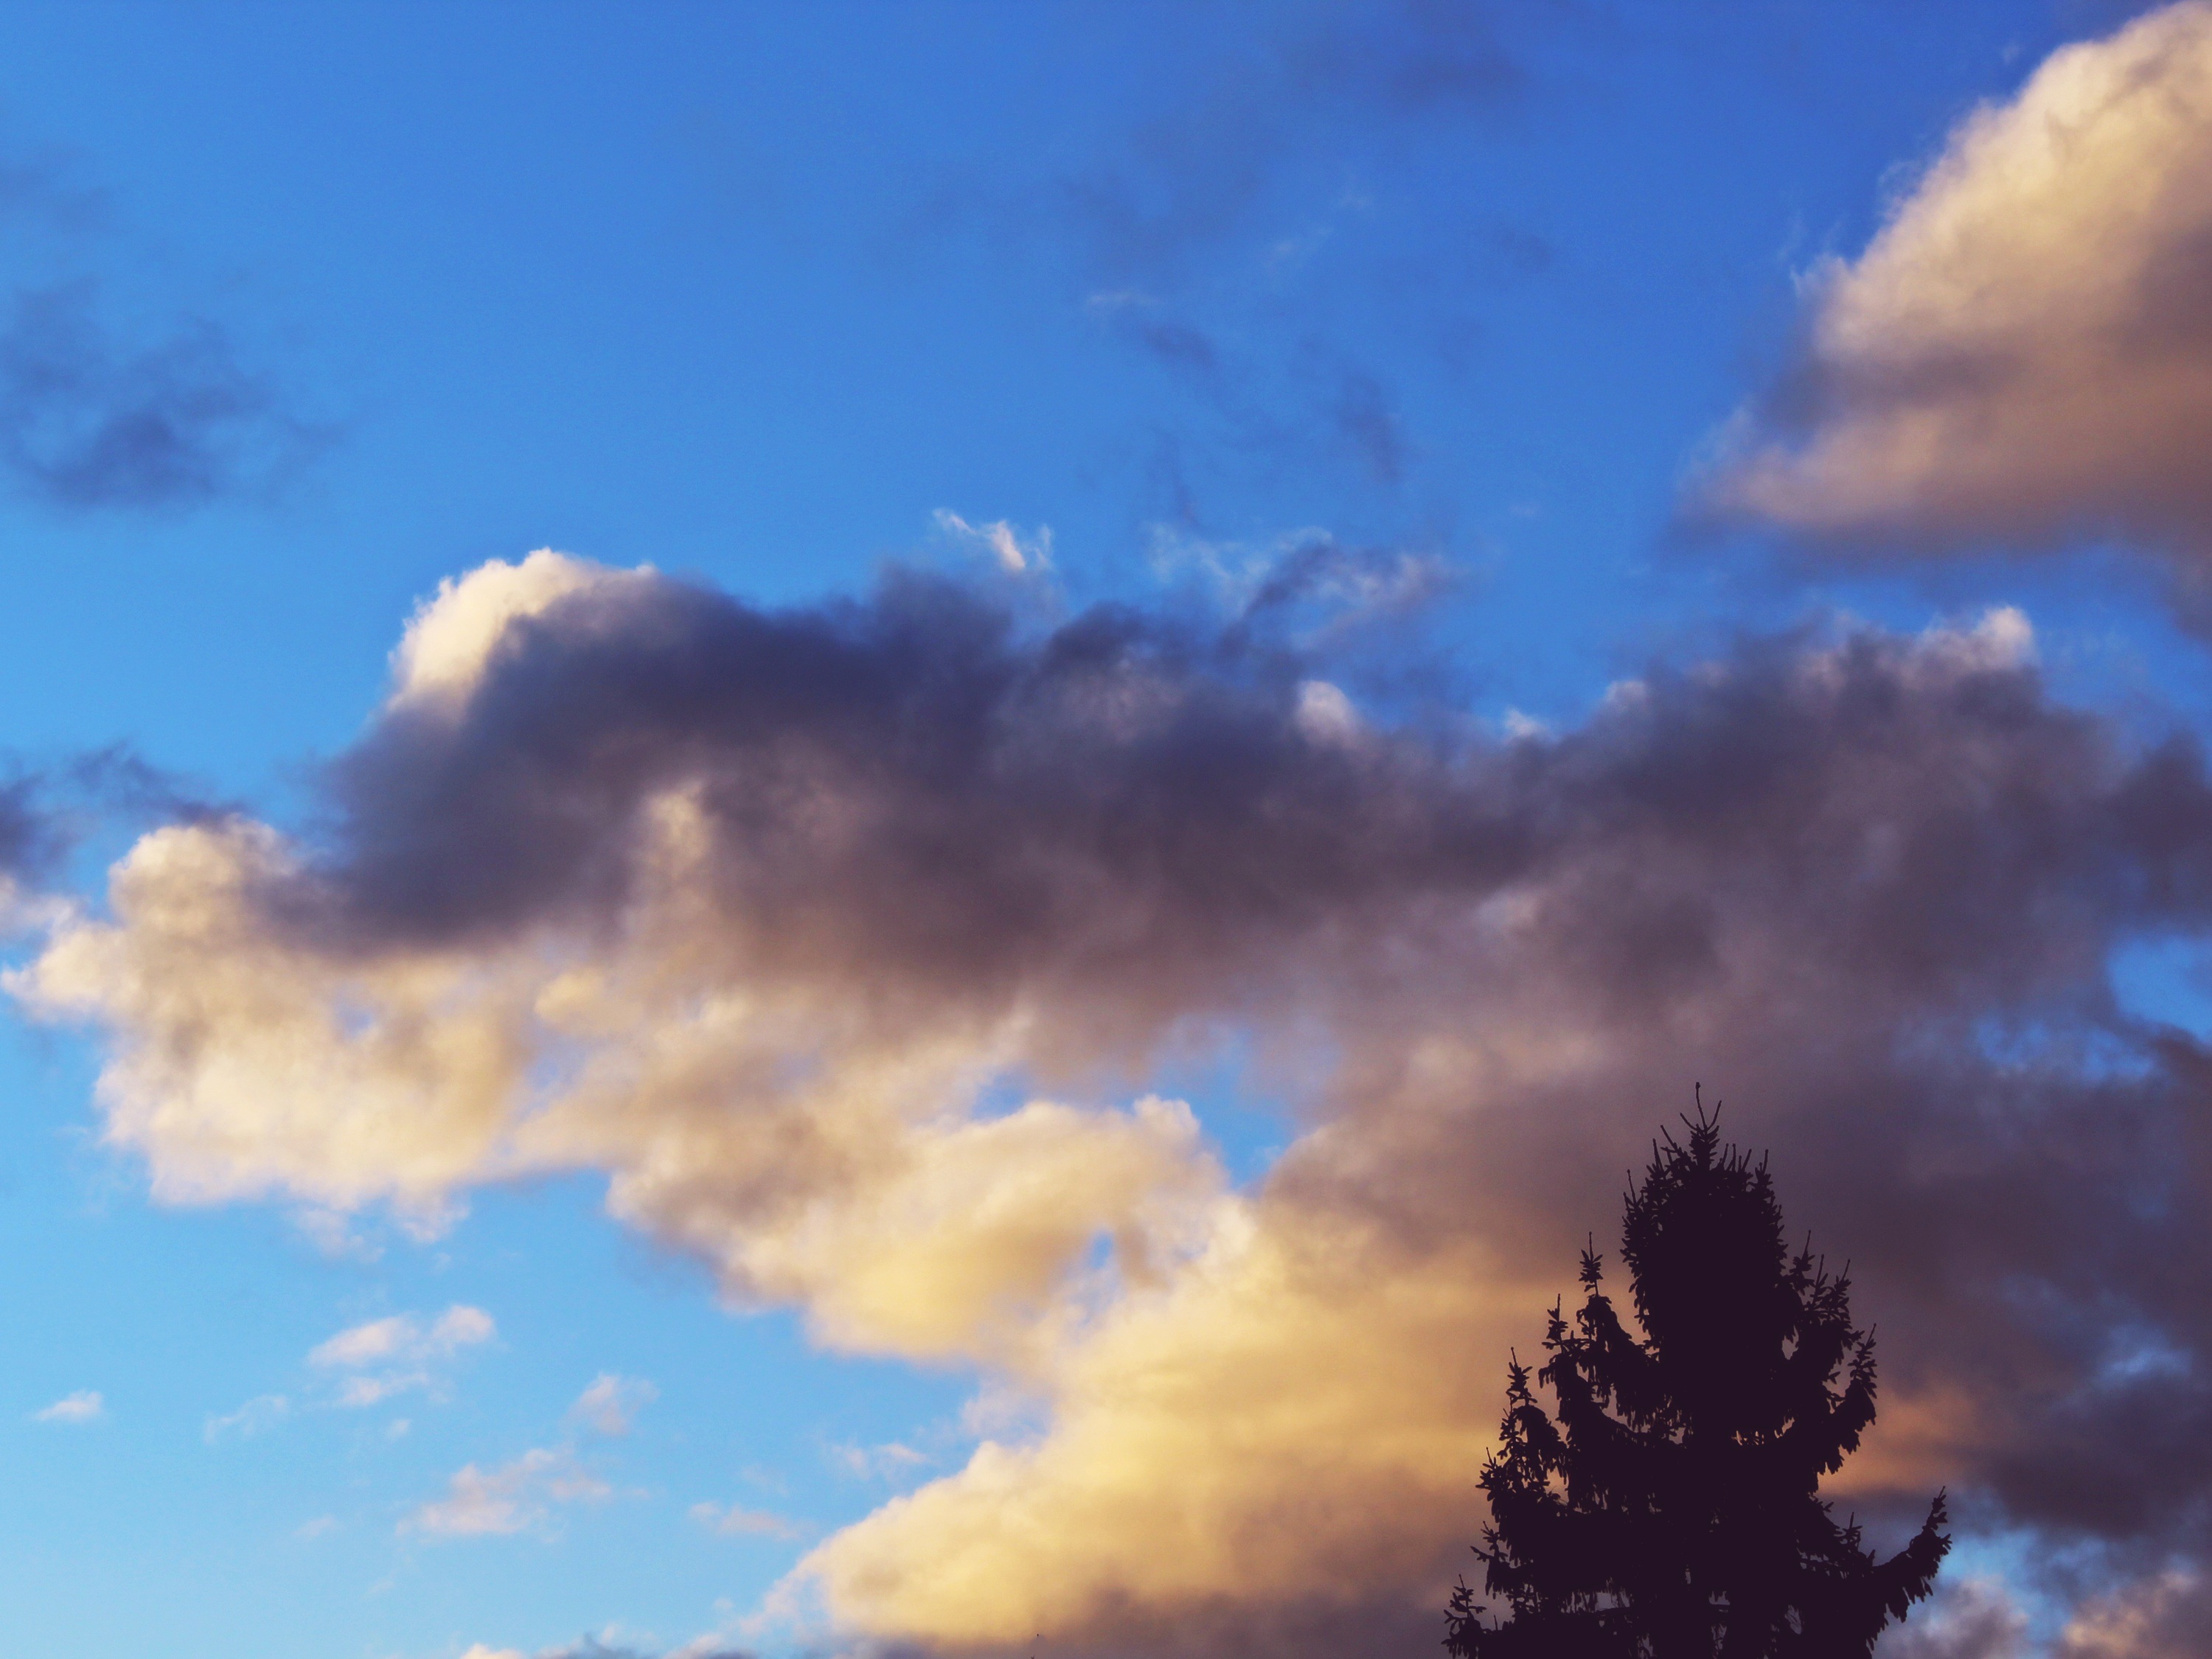
tree, nature, silhouette, light, cloud, sky, sunset, white, dawn, atmosphere, fly, mystical, formation, dusk, evening, spring, weather, cumulus, romance, romantic, blue, fir, conifer, clouds, mysterious, bright, mood, abendstimmung, atmospheric, afterglow, evening sky, rainy day, dark clouds, clouds form, meteorological phenomenon, red sky at morning, sky beams